Department stores by country

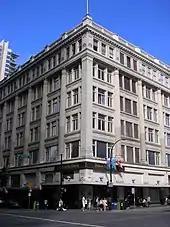
The Bay in Vancouver

Historically, department stores were a significant component in Canadian economic life, and chain stores such as Eaton's, Charles Ogilvy Limited, Freiman's, Spencer's, Simpsons, Morgan's, and Woodward's were staples in their respective communities. Department stores in Canada are similar in design and style to department stores in the United States. Before the 1950s, the department store held an eminent place in both Canada and Australia, during both the Great Depression and World War II. Since then, they have suffered from strong competition from specialist stores. Most recently the competition has intensified with the advent of larger-scale superstores (Jones "et al." 1994; Merrilees and Miller 1997). Also, the changing structure of cities affected them.